Gottfried Christian Reich

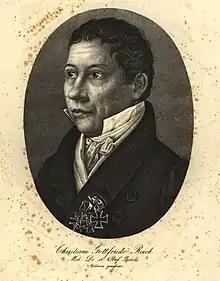
A lithograph made between 1809 and 1848

Gottfried Christian Reich (19 July 1769 – 5 January 1848) was a German physician and a professor of medicine first at the University of Erlangen and then at Berlin University. He translated several medical works in English to German. He also took an interest in natural history and edited two short-lived periodicals, one on the animal kingdom and another on plants.